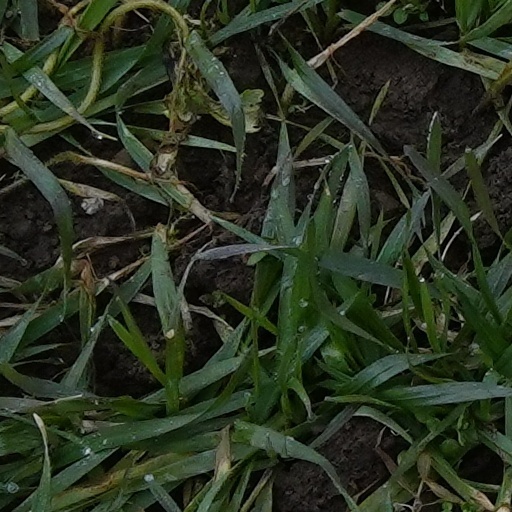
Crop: wheat